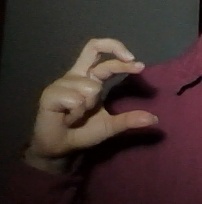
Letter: thal